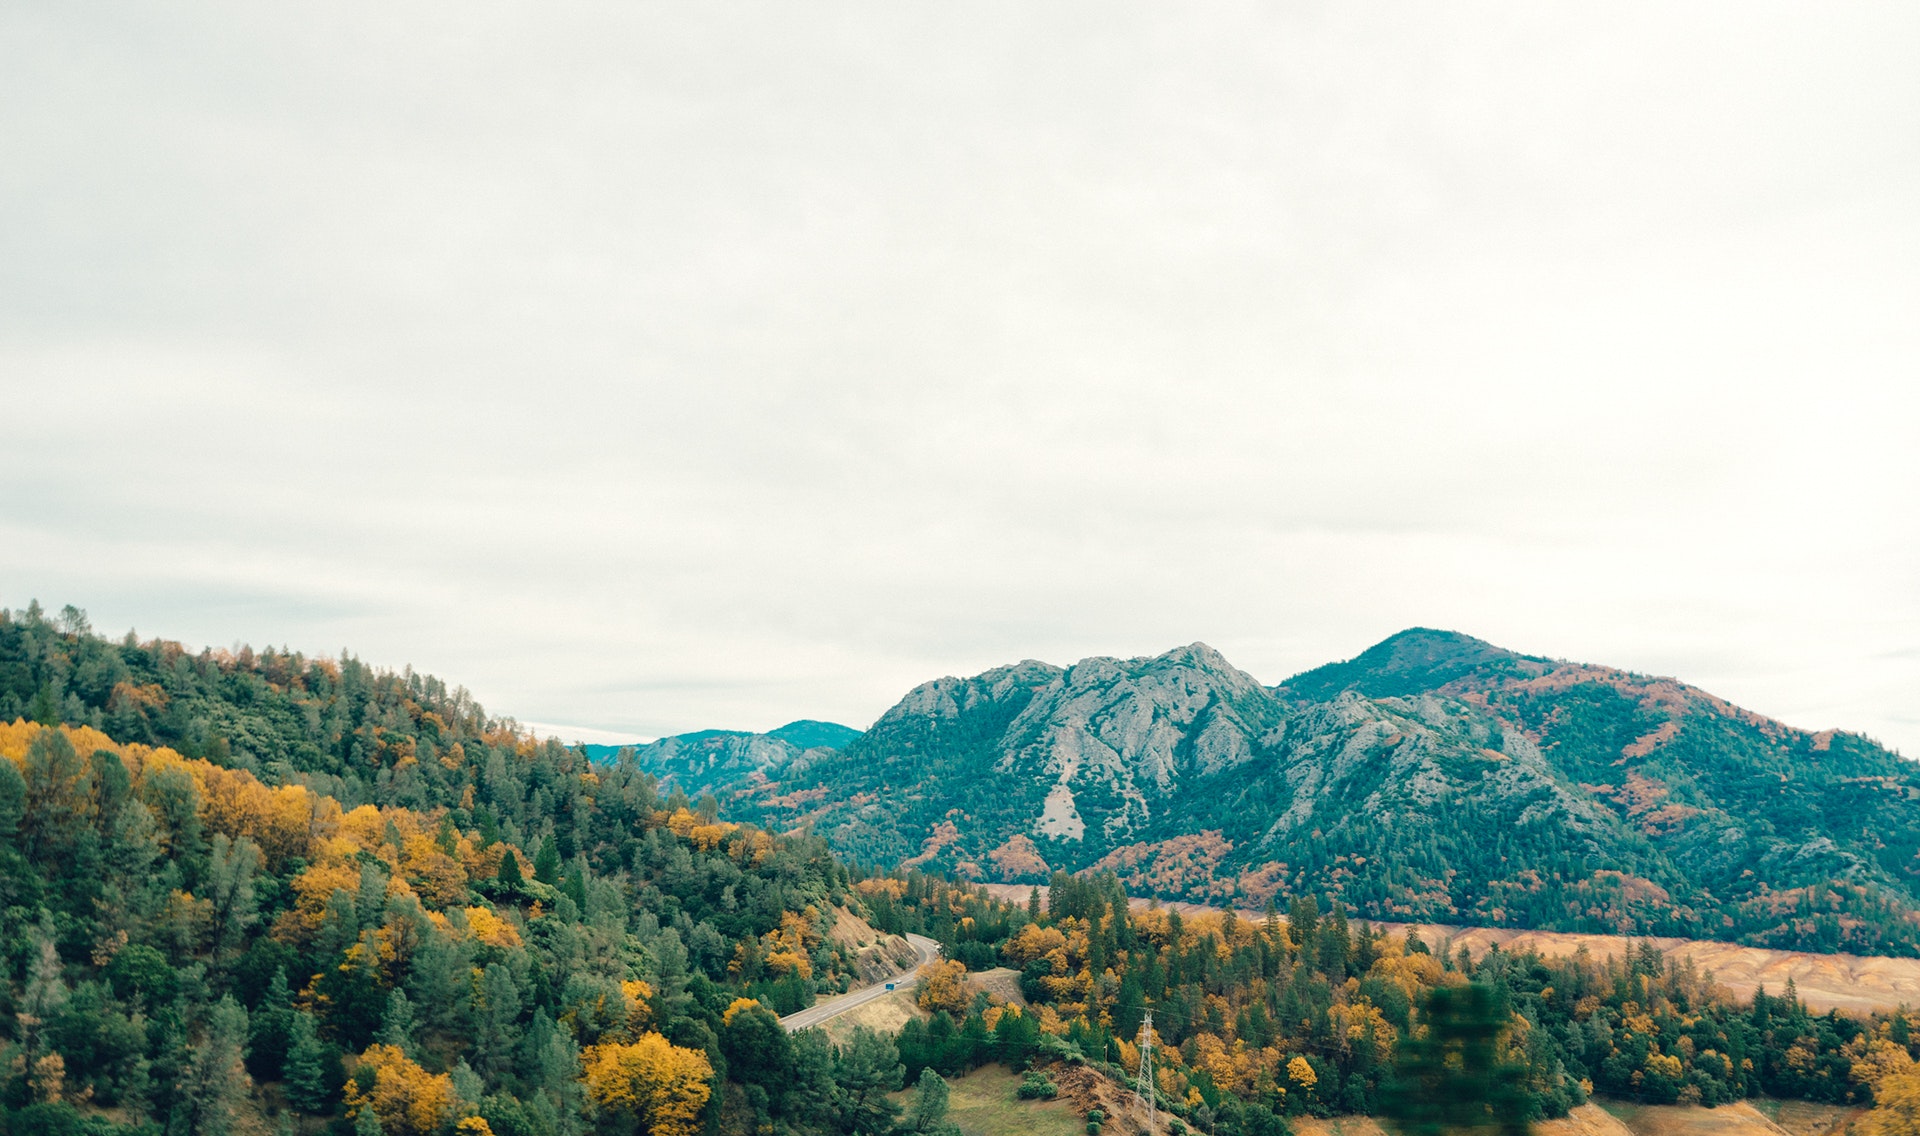
mountainous landforms, sky, mountain, nature, natural landscape, hill, vegetation, wilderness, hill station, tree, cloud, green, mountain range, ridge, leaf, natural environment, atmospheric phenomenon, highland, forest, national park, landscape, woody plant, alps, road, rock, valley, rural area, fell, photography, plant, mount scenery, autumn, sunlight, horizon, vacation, massif, city, summit, meteorological phenomenon, winter, terrain, tourism, pine family